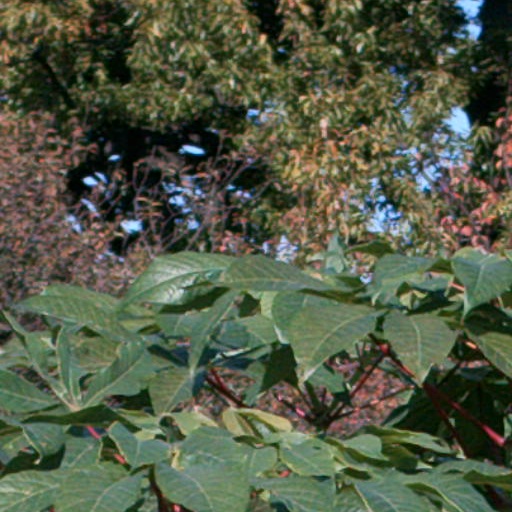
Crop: cassava